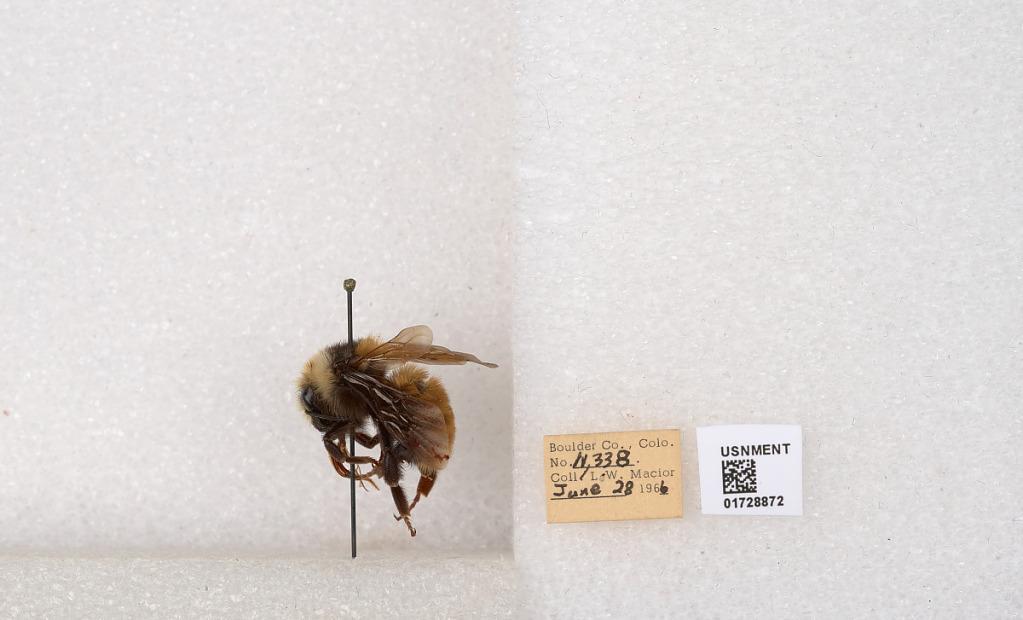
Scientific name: Bombus appositus Cresson
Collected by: L. Macior
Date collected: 1966-6-28
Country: United States
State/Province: Colorado
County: Boulder
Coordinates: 40.0925, -105.358